Japanese poetry

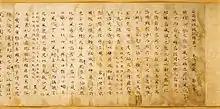
"Book of Odes Dainembutsuji", commentary fragment ("Shijing" commentary fragment, 毛詩鄭箋残巻, mōshi teisen zankan). Before 1185.

Chinese literature was introduced into Japan ca the 6th century CE, mostly through the Korean peninsula. Just as the Chinese writing itself, Chinese literature, historical writings, religious scriptures and poetry laid the foundation for Japanese literature proper. Such influence is somewhat comparable to the influence of Latin on the European languages and literature.